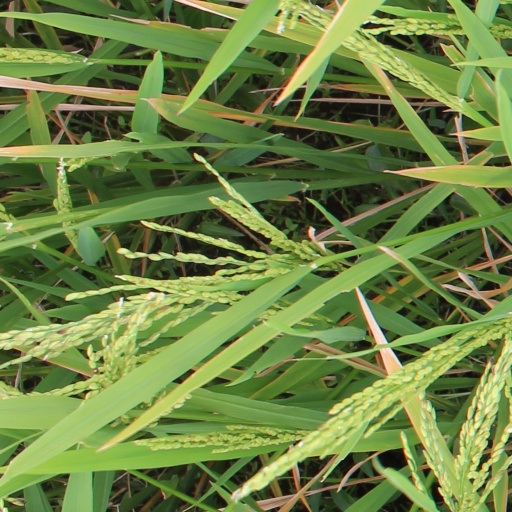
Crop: rice